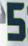
Number: 5